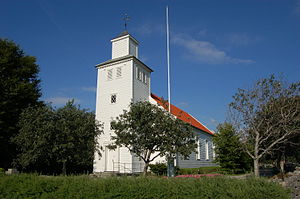
Gjesdal kirke
Gjesdal kirke.
Gjesdal kirke eller Gjesdal kyrkje er en langkirke fra 1848 i Gjesdal kommune, Rogaland fylke.